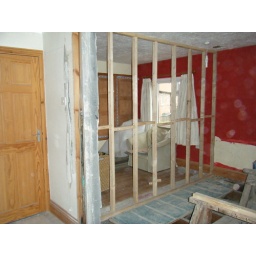
Stud wall going up to split our old bedroom in 2 to make an office and a spare bedroom.